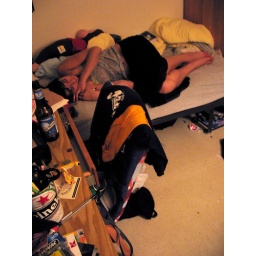
girl passed out in ladue's bedroom